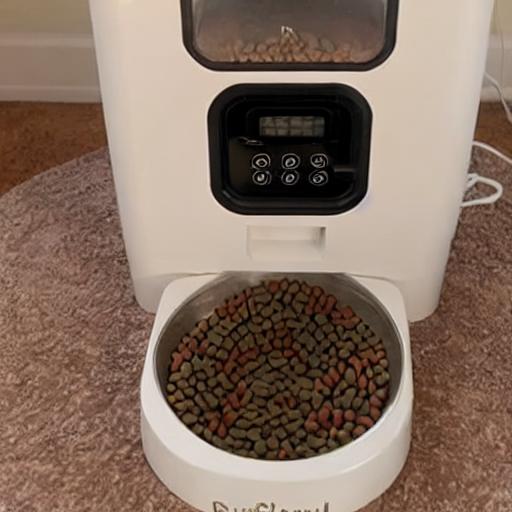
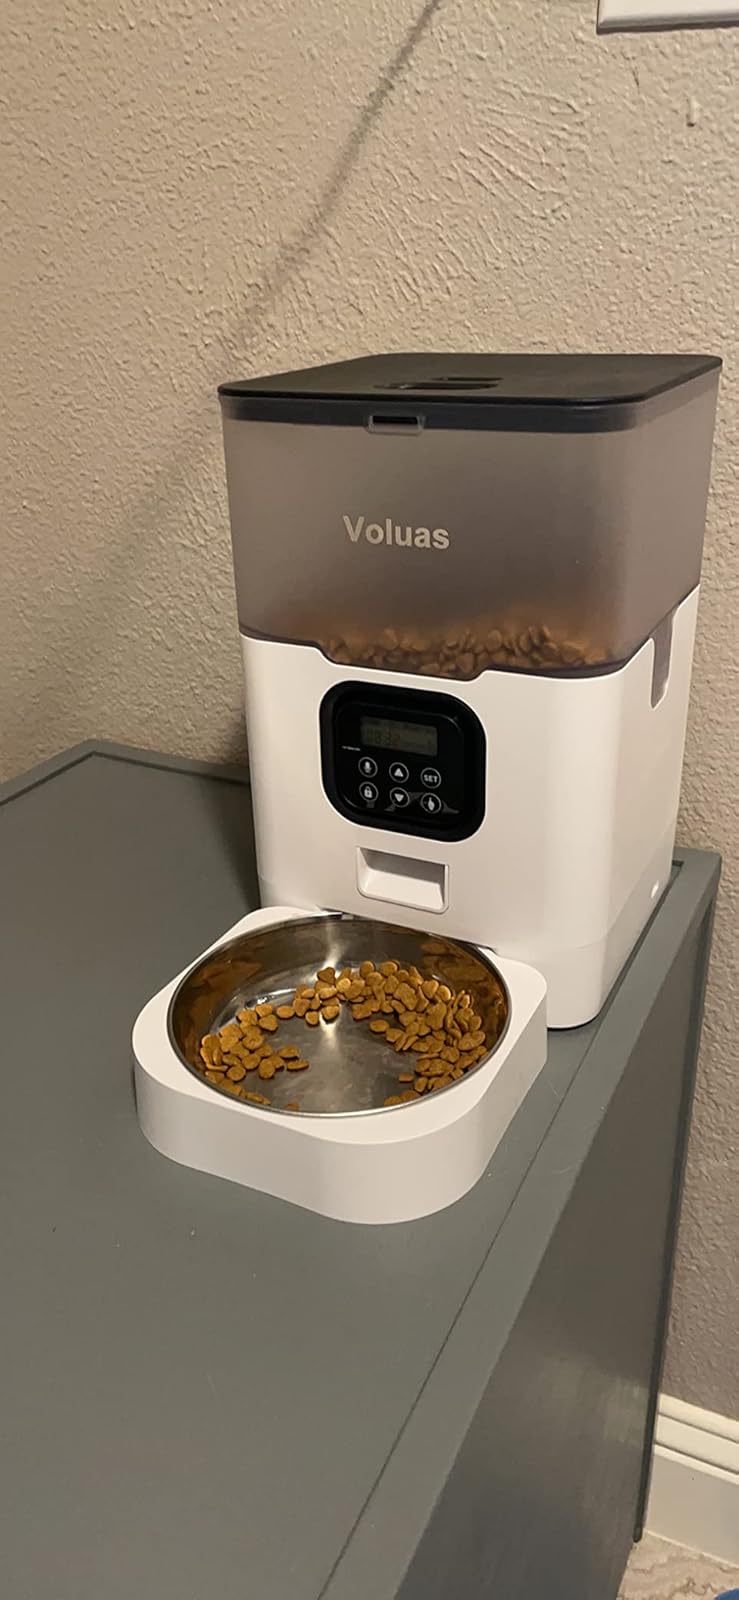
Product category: items_feeder
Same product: no